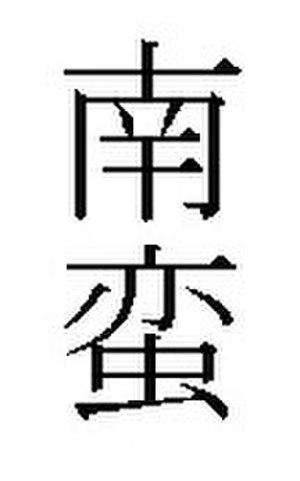
L'époque du commerce Nanban est une période de l'Histoire du Japon qui s'étend de l'arrivée des premiers Européens au Japon en 1543 jusqu'à leur exclusion quasi totale de l'archipel en 1650 avec la promulgation des lois isolationnistes du sakoku.